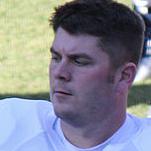
Age: 31